Raqs-e-Bismil

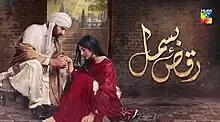
Title Poster

Raqs-e-Bismil is a Pakistani television series that premiered on Hum TV from 25 December 2020 to 9 July 2021. It is directed by acclaimed film director Wajahat Rauf and produced by Shazia Wajahat under Showcase Productions. It features Imran Ashraf and Sarah Khan as leads. It is digitally available on Hum TV's YouTube channel.